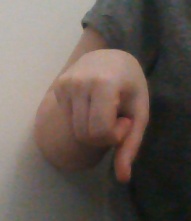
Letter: waw